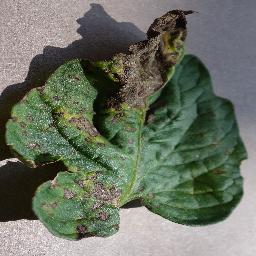
Label: Tomato___Early_blight